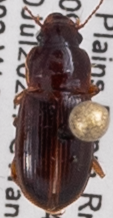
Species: Harpalus desertus
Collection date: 2022-07-20
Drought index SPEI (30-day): -0.13
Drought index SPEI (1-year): -2.09
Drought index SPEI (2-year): -1.16